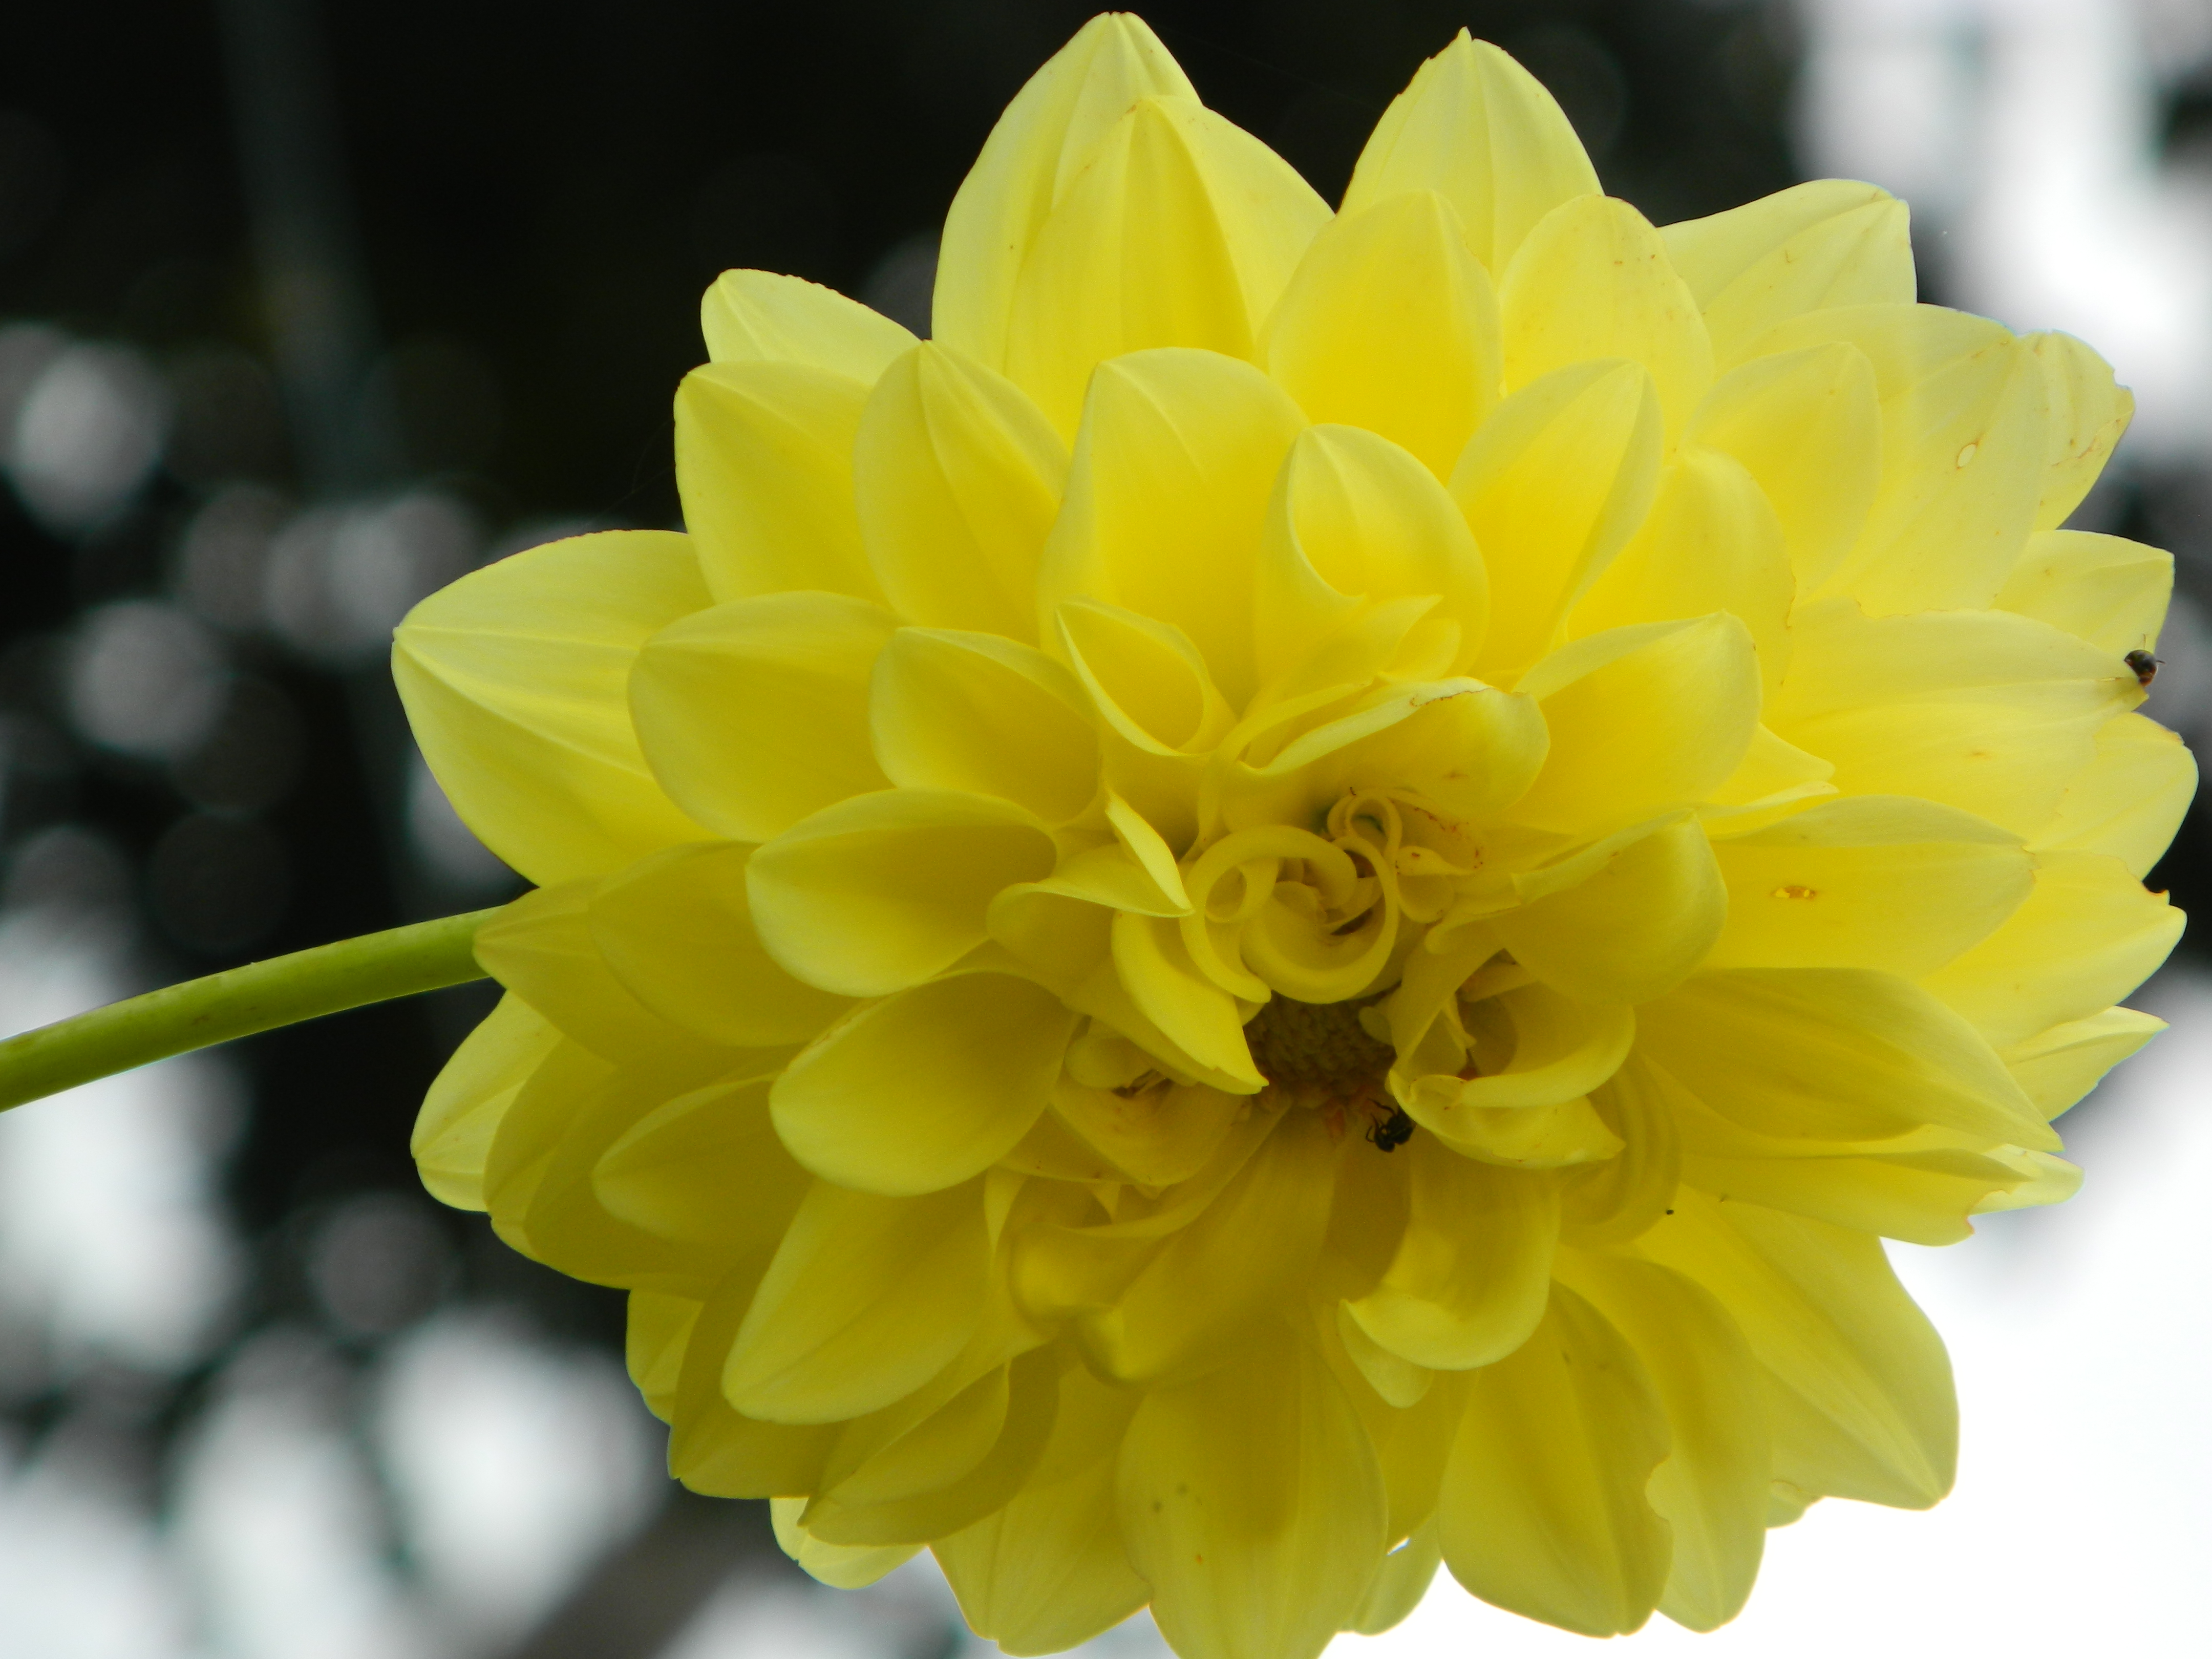
flower, yellow, plant, flowering plant, flora, petal, spring, daisy family, dahlia, macro photography